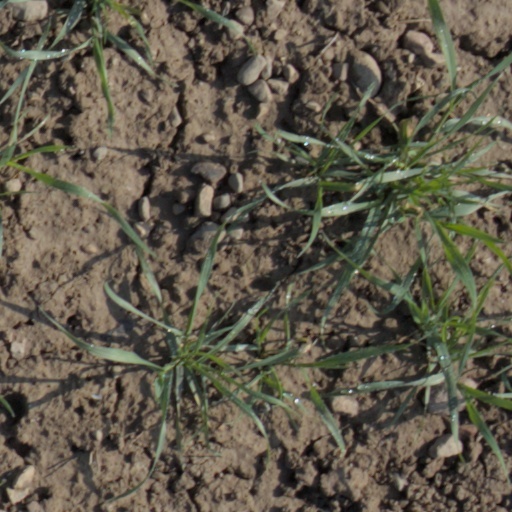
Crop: wheat